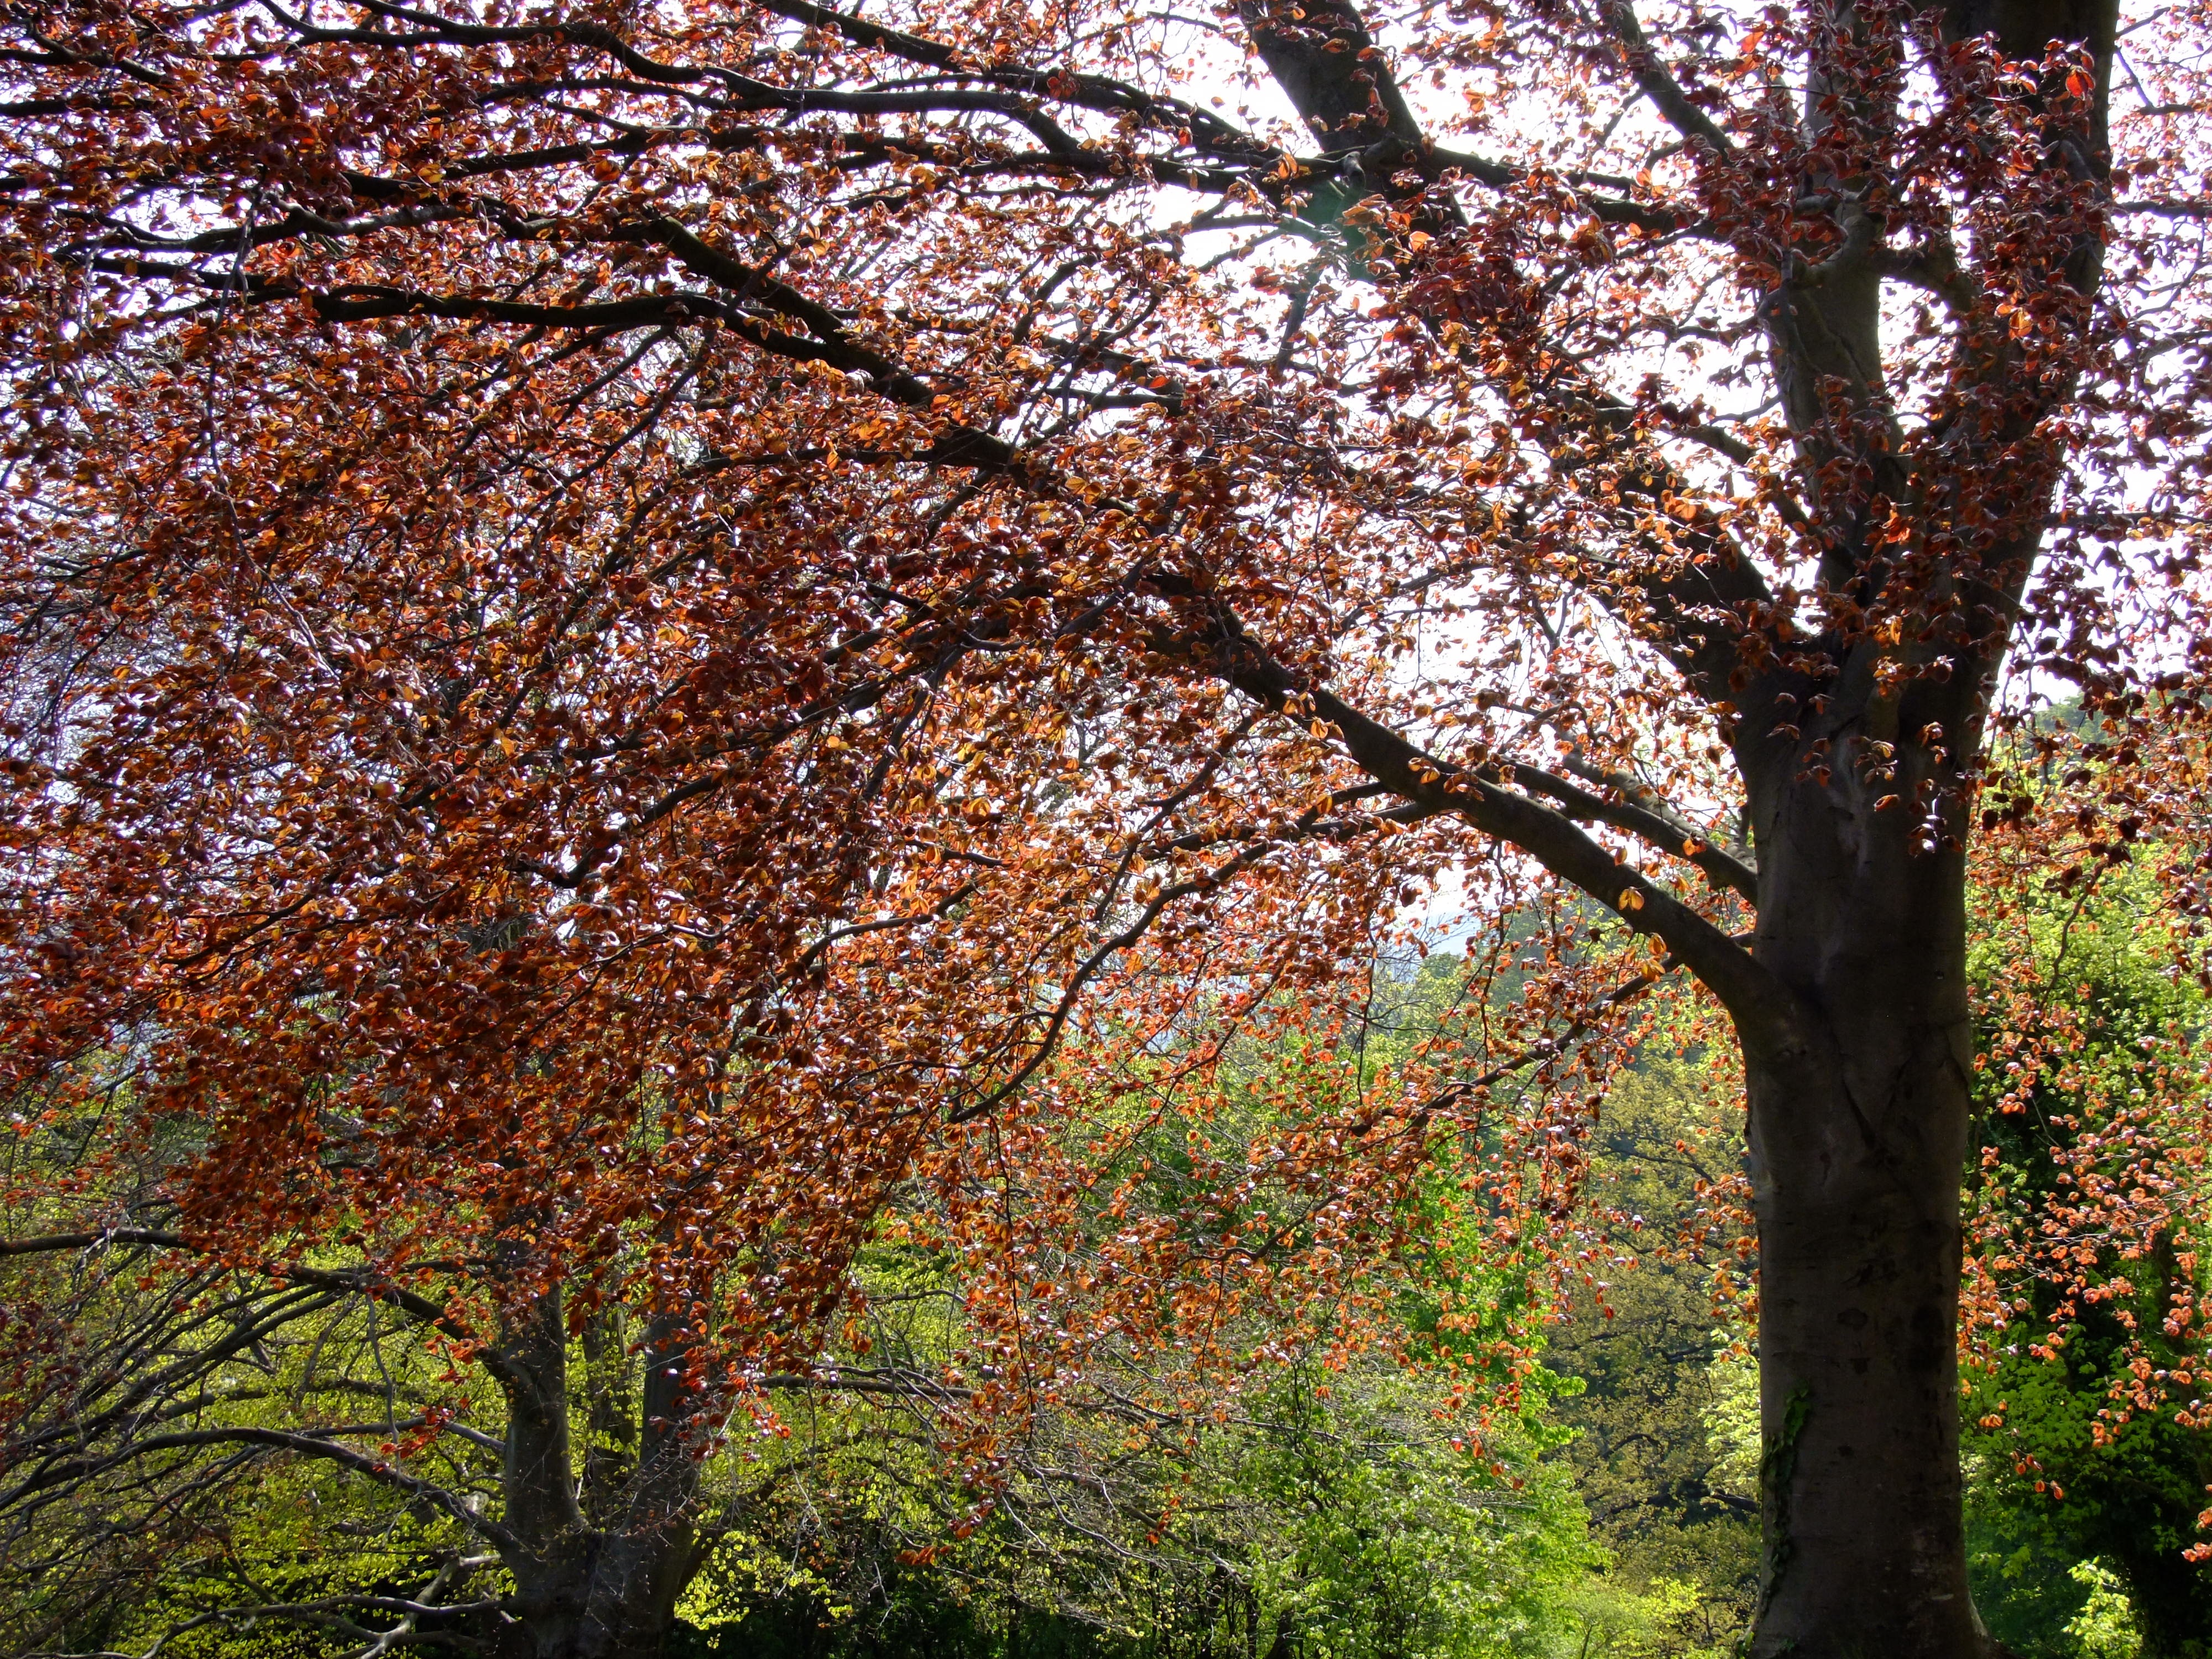
tree, branch, blossom, plant, leaf, flower, spring, color, autumn, colorful, season, crown, deciduous tree, tribe, leaves, deciduous, grove, beech, flowering plant, fagus sylvatica, copper beech, fagus sylvatica purpurea f, purple beech, fagus, fagus sylvatica l atropunicea, woody plant, land plant